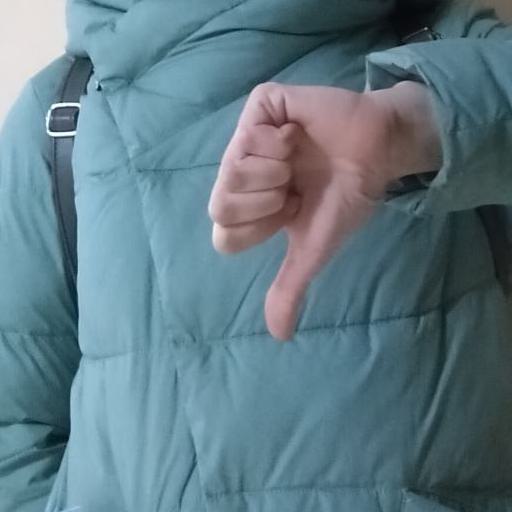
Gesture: dislike